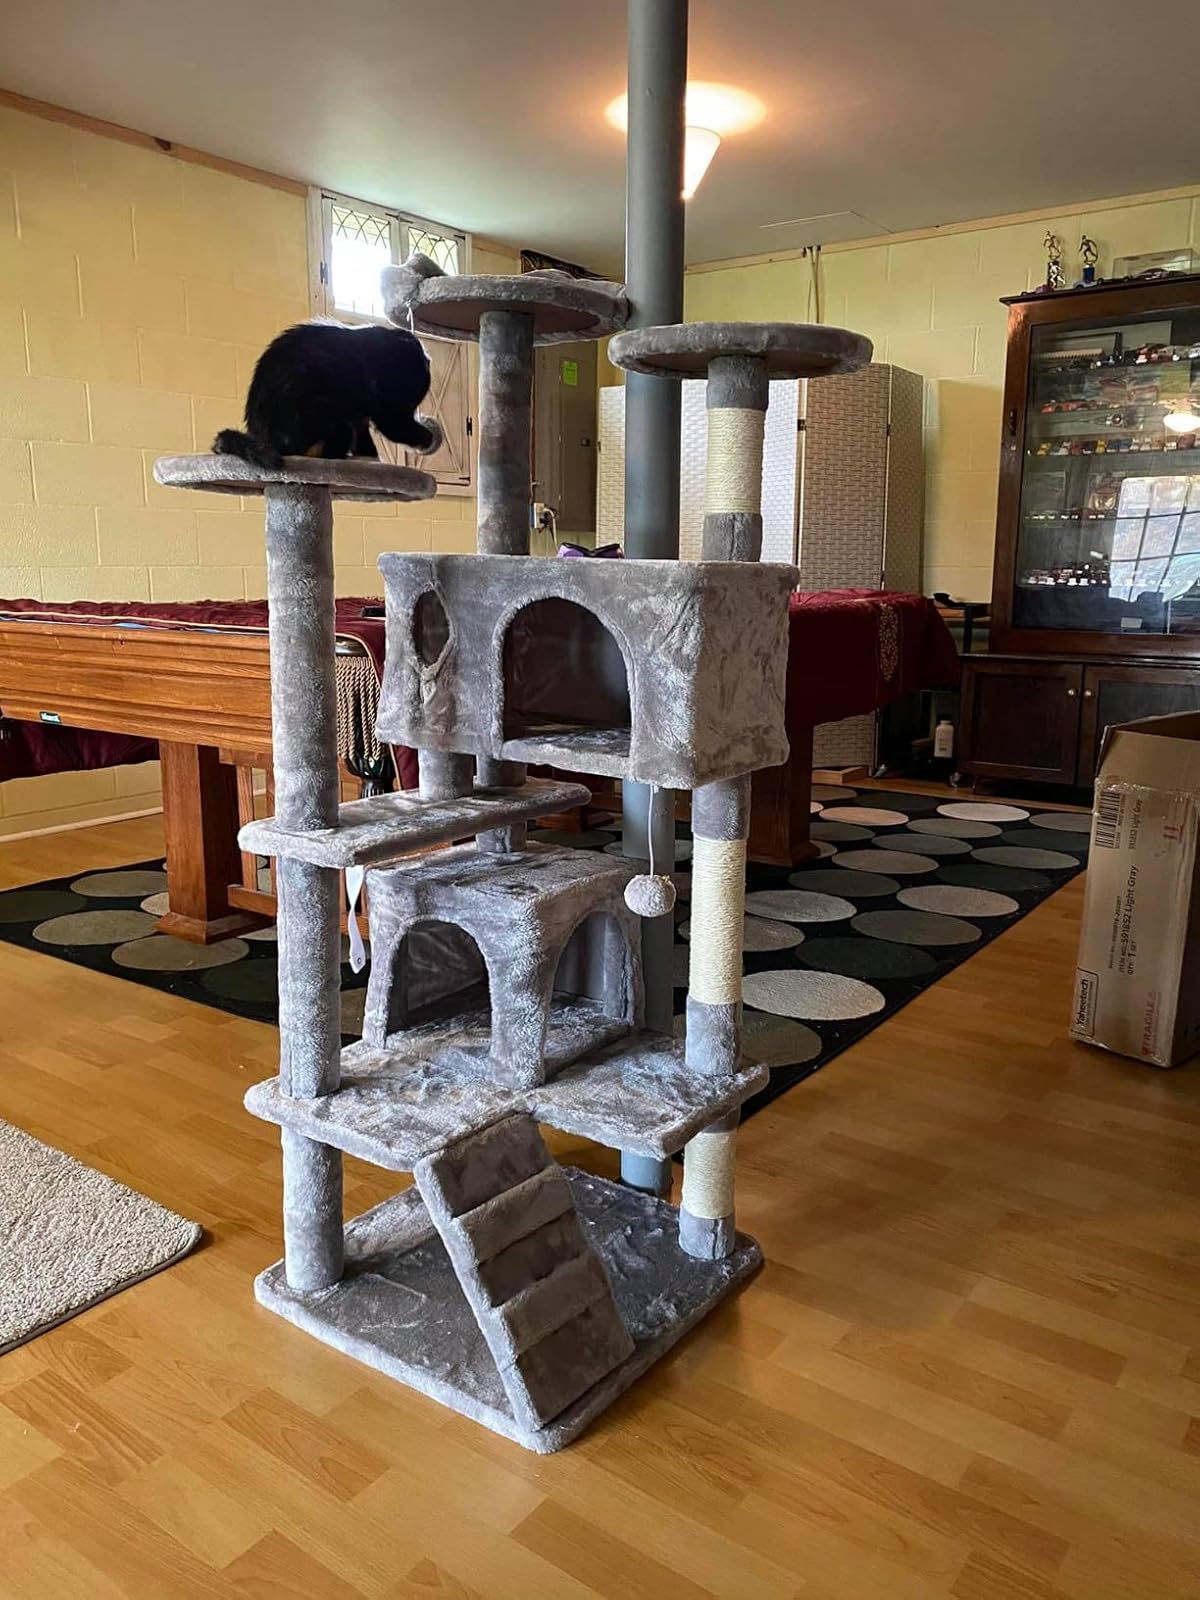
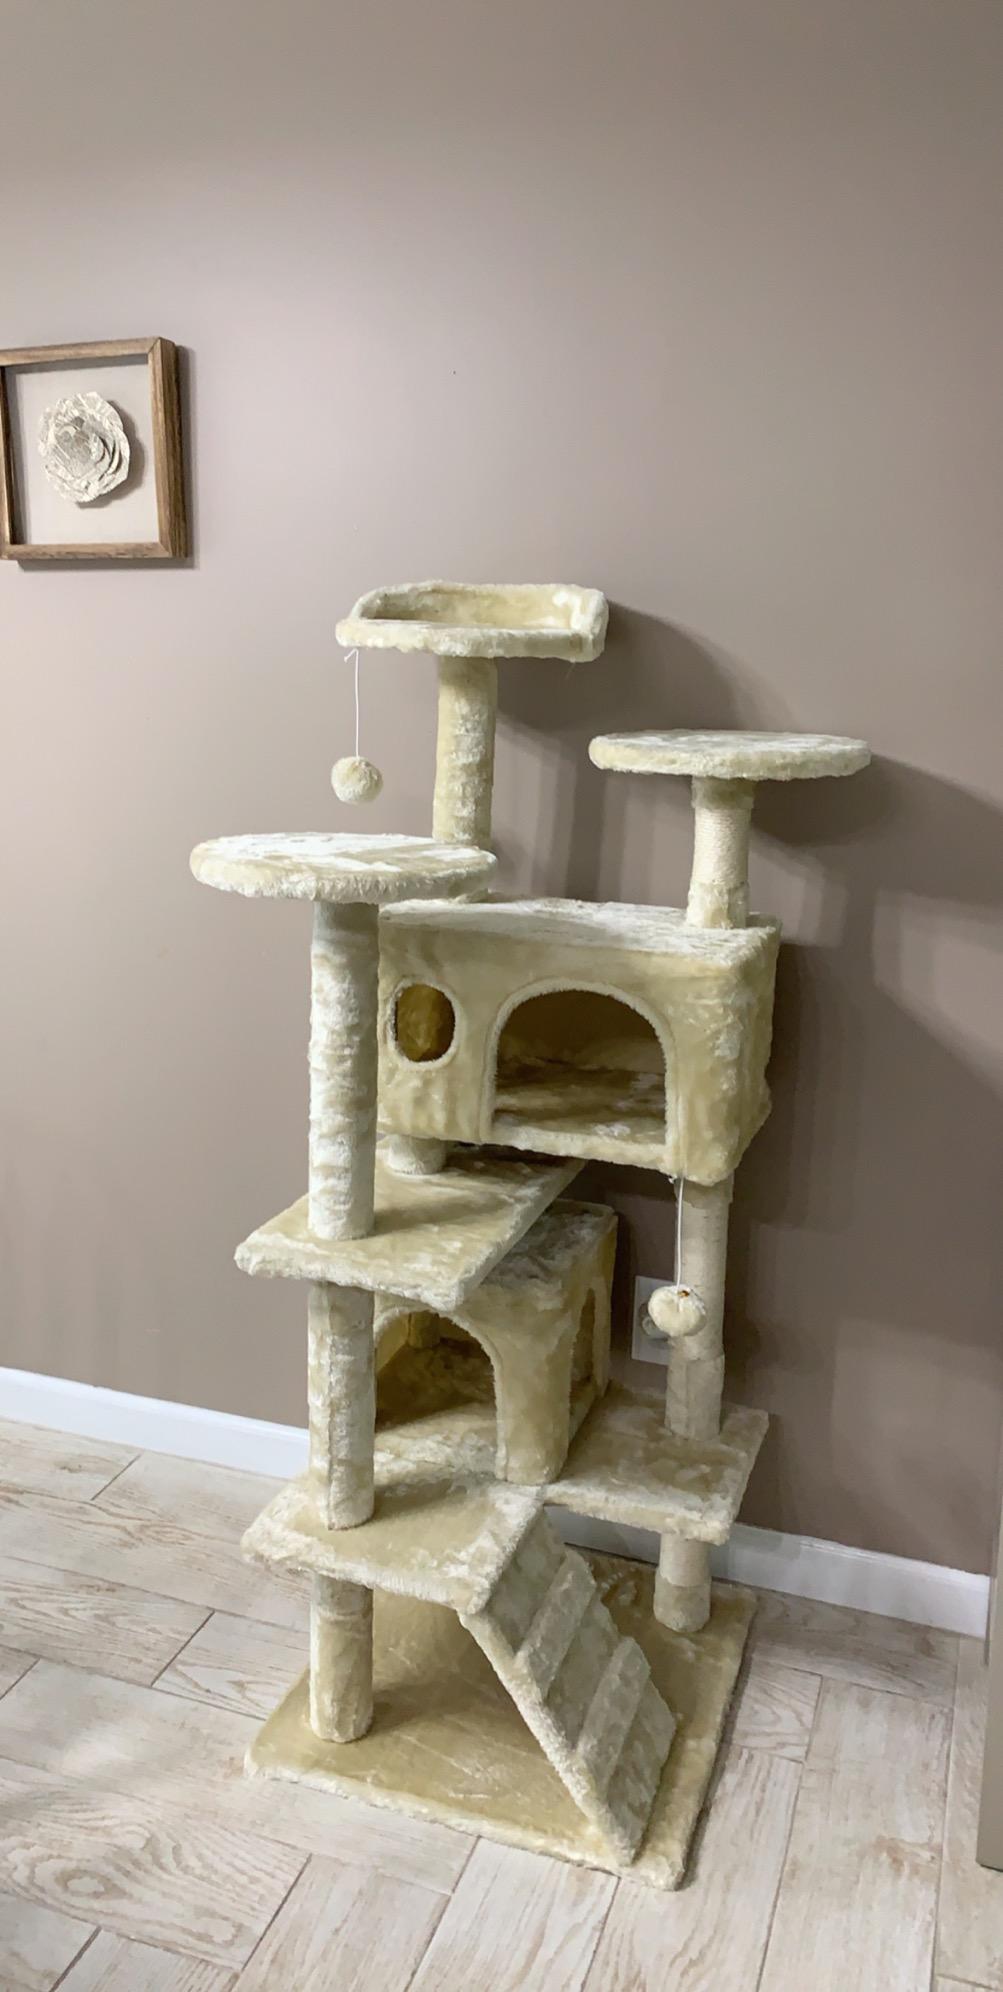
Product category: items_cat tree
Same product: no